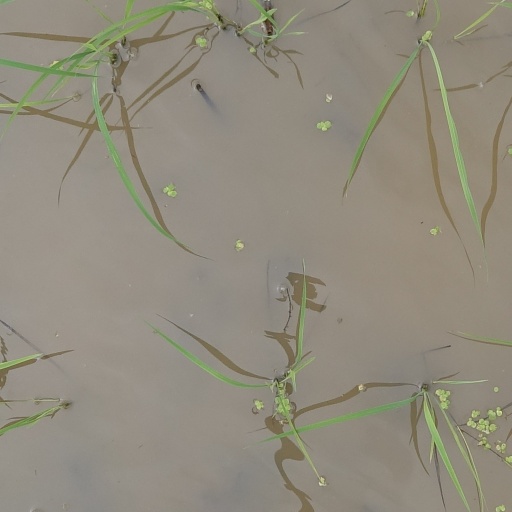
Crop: rice